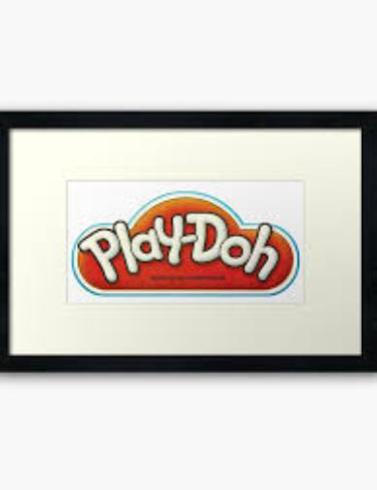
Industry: Leisure